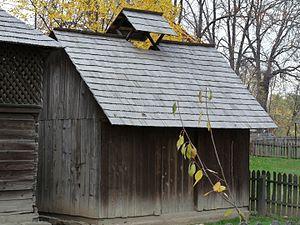
La țuică est une eau-de-vie traditionnelle originaire de Roumanie et Moldavie provenant de la distillation des prunes. Les boissons alcooliques qui sont obtenues en utilisant d'autres fruits fermentés s'appellent Rachiu ou Palincă, surtout en Transylvanie, ou encore horincă dans la région du Maramures. Ces liqueurs sont parfois distillées une seconde fois pour obtenir un alcool plus fort.